Dryophytes gratiosus

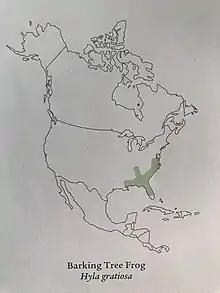

It is found from Delaware to southern Florida and eastern Louisiana, usually in coastal areas. There are also some isolated colonies in Maryland, Kentucky, and Tennessee. A temporary population was found in New Jersey in 1957.